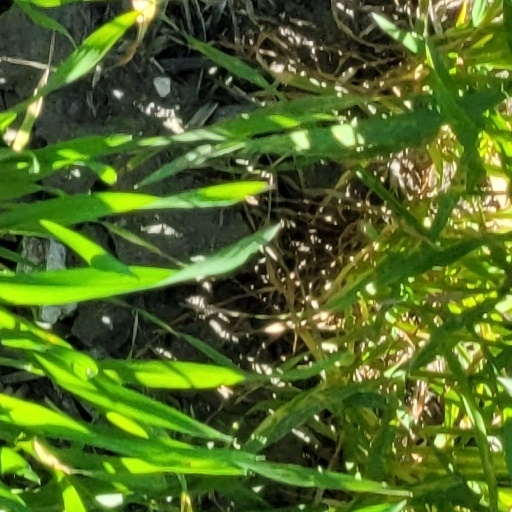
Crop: wheat